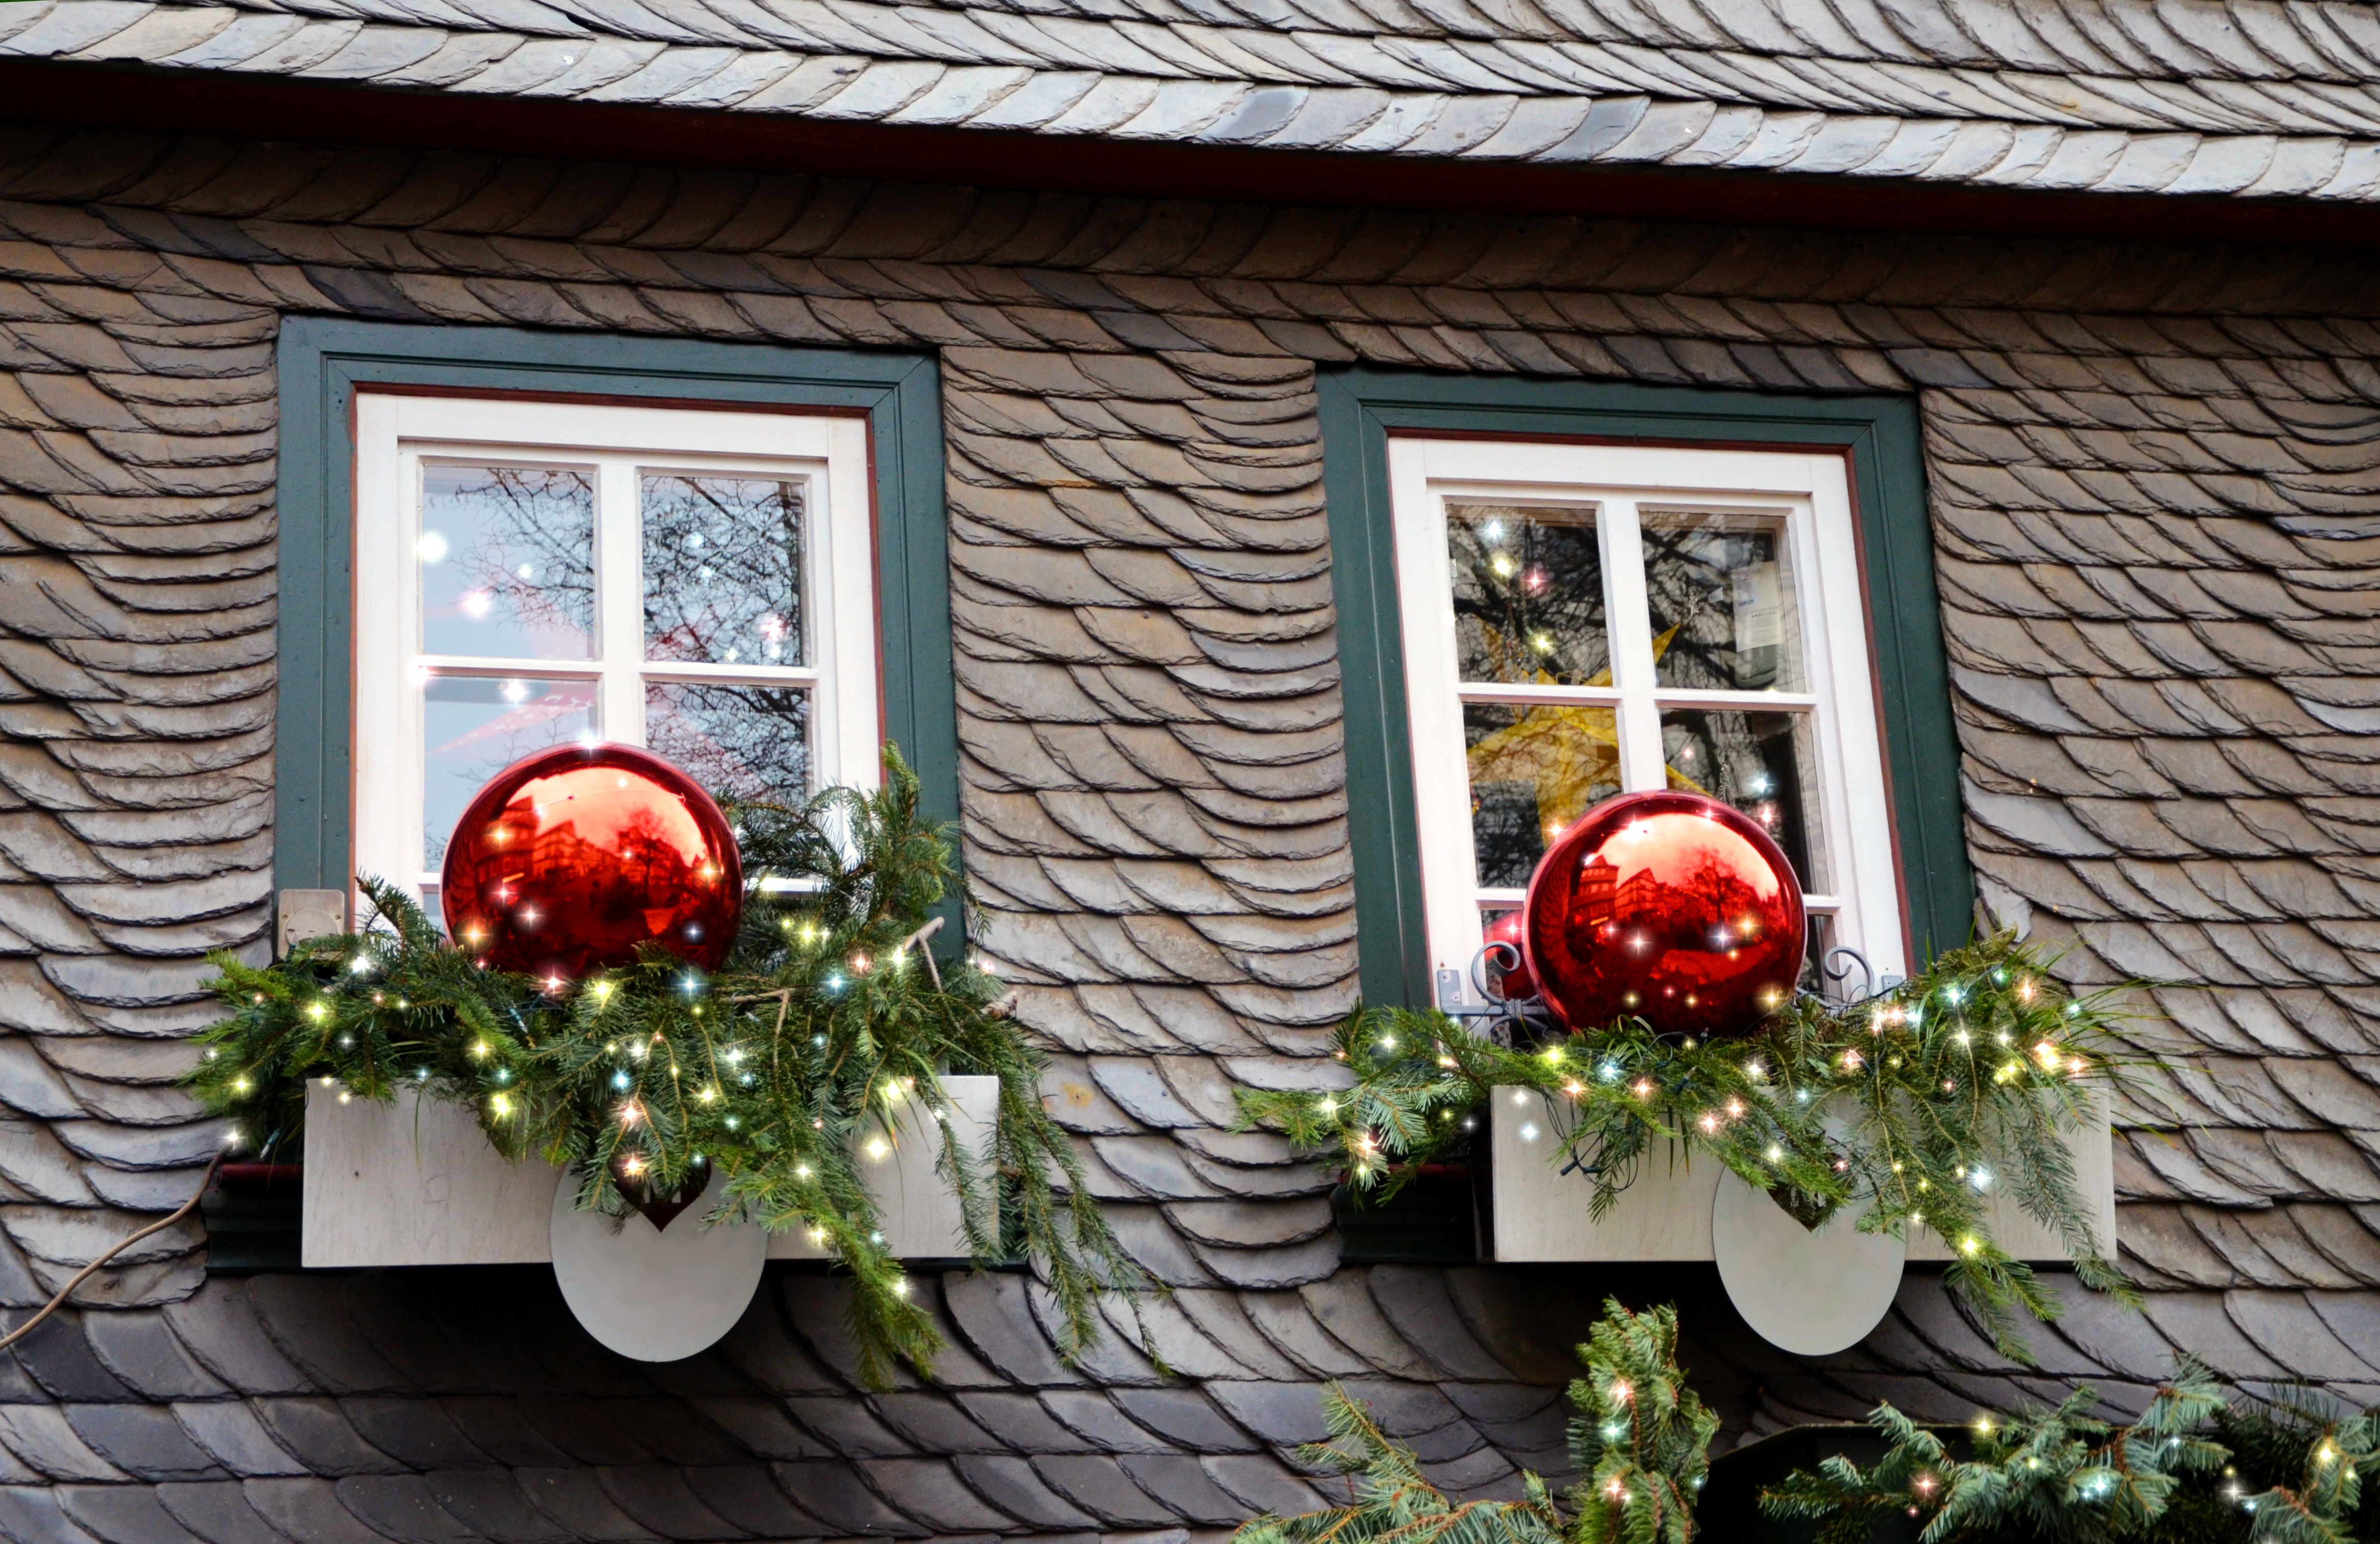
light, flower, window, home, porch, balcony, cottage, backyard, facade, property, christmas, lighting, sparkle, slate, advent, christmas decoration, christmas time, lights, estate, december, christmas balls, lichterkette, slate cladding, outdoor structure